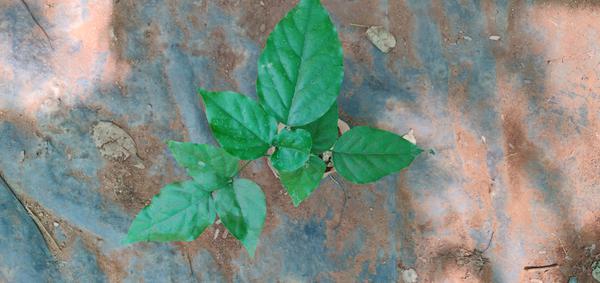
Plant: Honge